Guntur International Poetry Festival

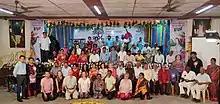
12th Guntur International Poetry Festival (GIPF)

GIPF is an annual non-profit, zero registration fee, invitation only poetry recitation event conducted to encourage budding and enthusiastic poets from India and abroad since 2008 by Poets and Lecturers Gopichand Paruchuri & Nagasuseela Panchumarthi. Invitation to recite poem in the event is inaugurated every year according to the programme calendar released around the month of March. After scrutiny of the entries by the panel, shortlisted poets are invited for the Festival to present the poems to the fest audience. GIPF usually falls on (or) around the International Day of Peace i.e. on 21 September, as themes of poems are predominantly in the backdrop of Peace, Human Values & Non-Violence. Poets recite poems which were selected by the jury in the day session which would later be published in Fest Anthology. Later in the evening Poets recite poems in their Vernacular Languages under the candle lit lights as a mark of solidarity to the victims of Violence in all forms. Last Poetry Festival was held on September 20 and 21, 2019 attended by poets from the United Kingdom, Poland, India, Maldives, the United States, Philippines and Bhutan.